Cotton Bowl Classic

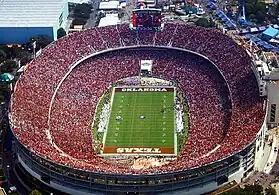
Cotton Bowl Stadium

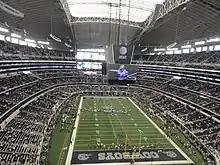
AT&T Stadium

The Cotton Bowl is a stadium which opened in 1930 and became known as "The House That Doak Built" due to the immense crowds that former SMU running back Doak Walker drew to the stadium during his college career in the late 1940s. Originally known as the Fair Park Bowl, it is located in Fair Park, site of the State Fair of Texas. The Cotton Bowl Classic called its namesake home since the bowl's inception in 1937 until the 2010 game. The NFL's Dallas Cowboys called the Cotton Bowl home for 11 years, from the team's formation in 1960 until 1971, when the Cowboys moved to Texas Stadium.